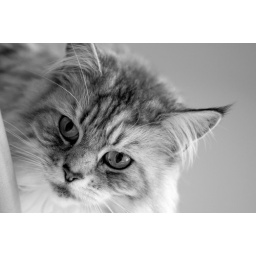
Radley in black and white